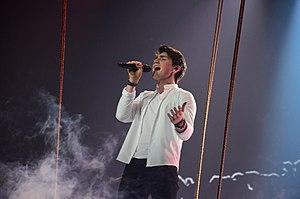
L’Irlande participe au Concours Eurovision de la chanson, depuis sa dixième édition, en 1965, et l’a remporté à sept reprises : en 1970, 1980, 1987, 1992, 1993, 1994 et 1996. Le pays détient toujours le record du plus grand nombre de victoires au concours.